Dinner under the Helsinki sky

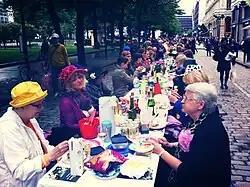
2013 Dinner under the Helsinki sky

Dinner under the Helsinki sky is an event where people gather for a picnic dinner outside into an urban public spaces for example in yards, parks, sidewalks or squares.